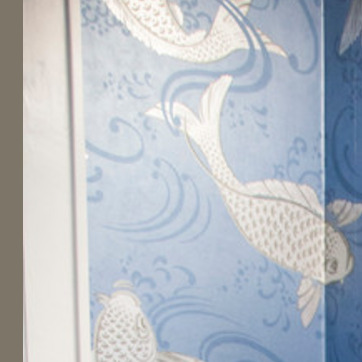
Material: wallpaper